Merry Men 2

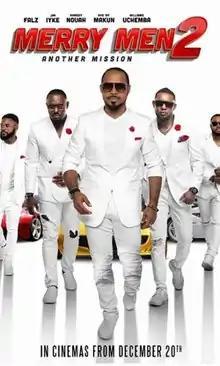
Theatrical release poster

Merry Men 2: Another Mission is a 2019 Nigerian crime action comedy film and a sequel to "". It stars Ramsey Nouah, Ayo Makun, Jim Iyke, Falz, Ireti Doyle, Damilola Adegbite, Ufuoma McDermott, Rosaline Meurer, Nancy Isime, Alex Asogwa and Linda Osifo.